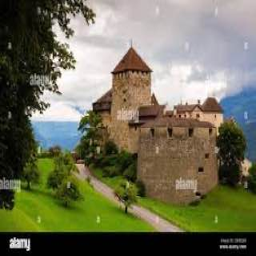
Vaduz Castle